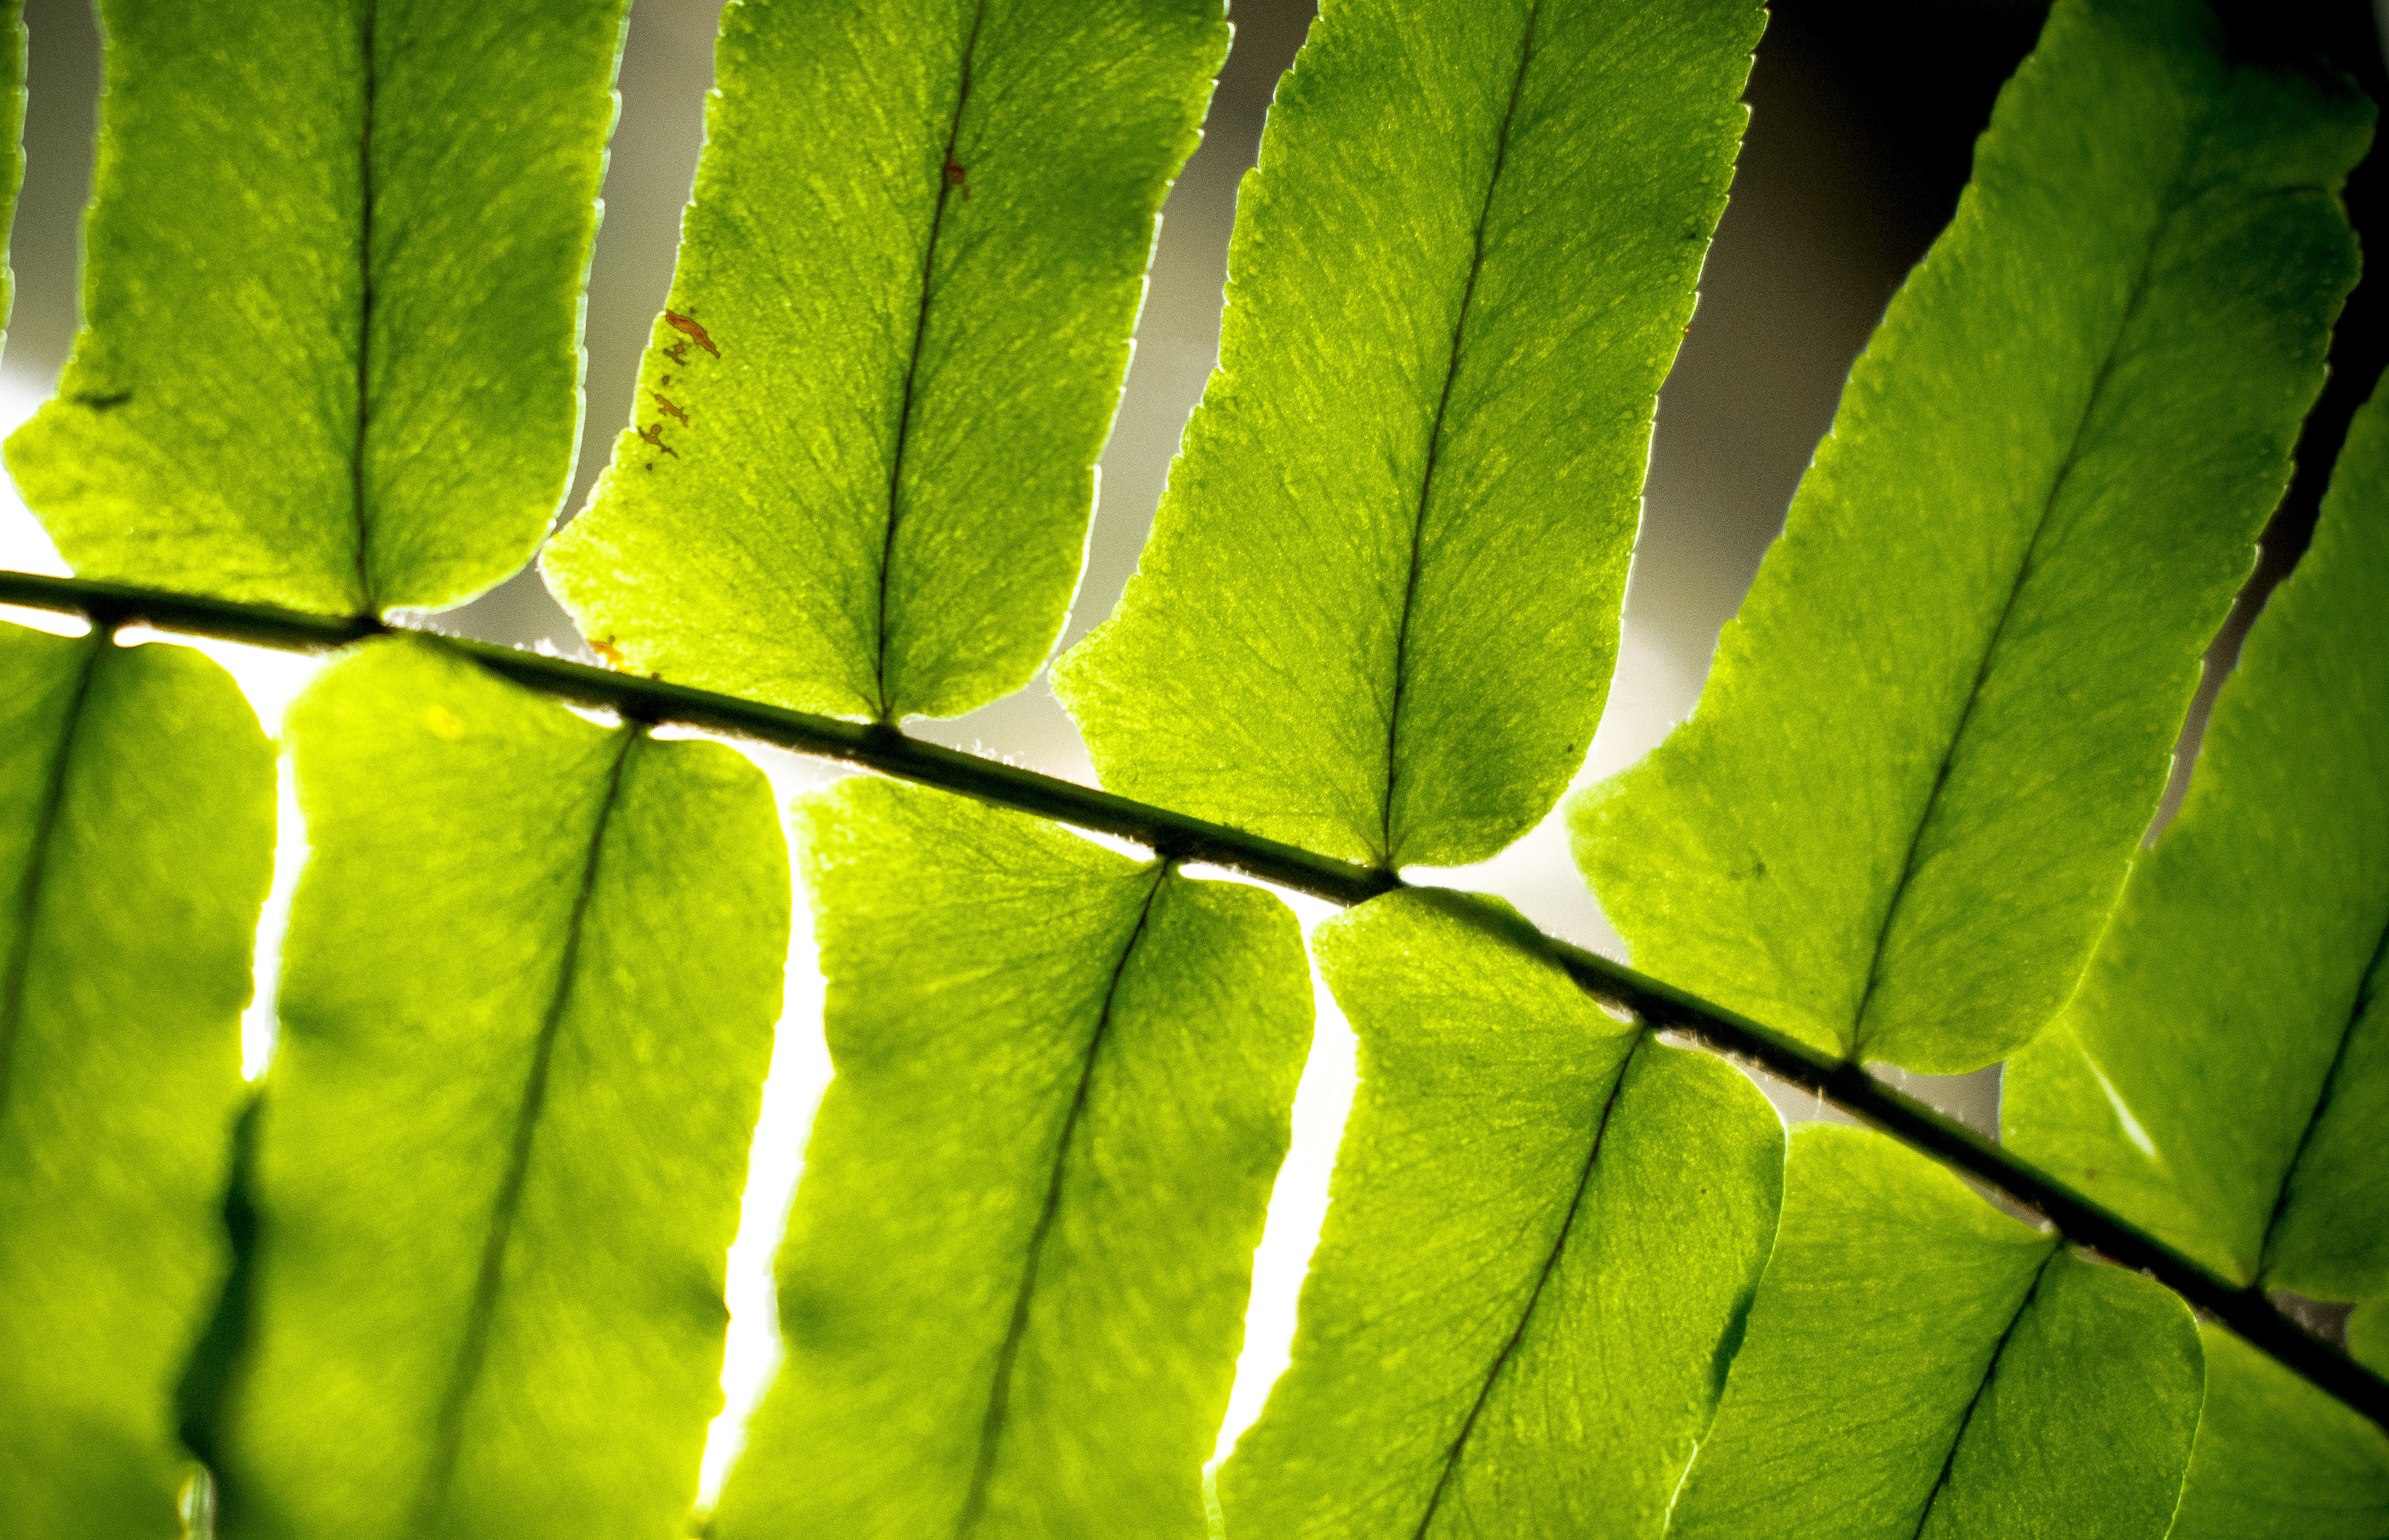
tree, nature, forest, grass, branch, plant, sunlight, leaf, flower, green, botany, yellow, flora, fern, close up, background, macro photography, green background, pact, plant stem